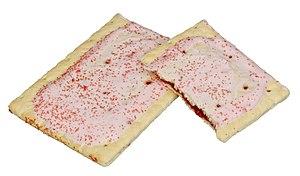
Les Pop-Tarts, aussi dénommées grillardises, sont des pâtisseries à grille-pain, plates et rectangulaires, d'une taille générique d'environ 7,5 cm sur 11,5 cm. Les Pop-Tarts ont un fourrage sucré enfermé entre deux couches de croute pâtissière mince ; chaque couche de cette croute est épaisse d'environ un demi-centimètre. La plupart des variétés ont du glaçage synthétique, mais pas toutes.